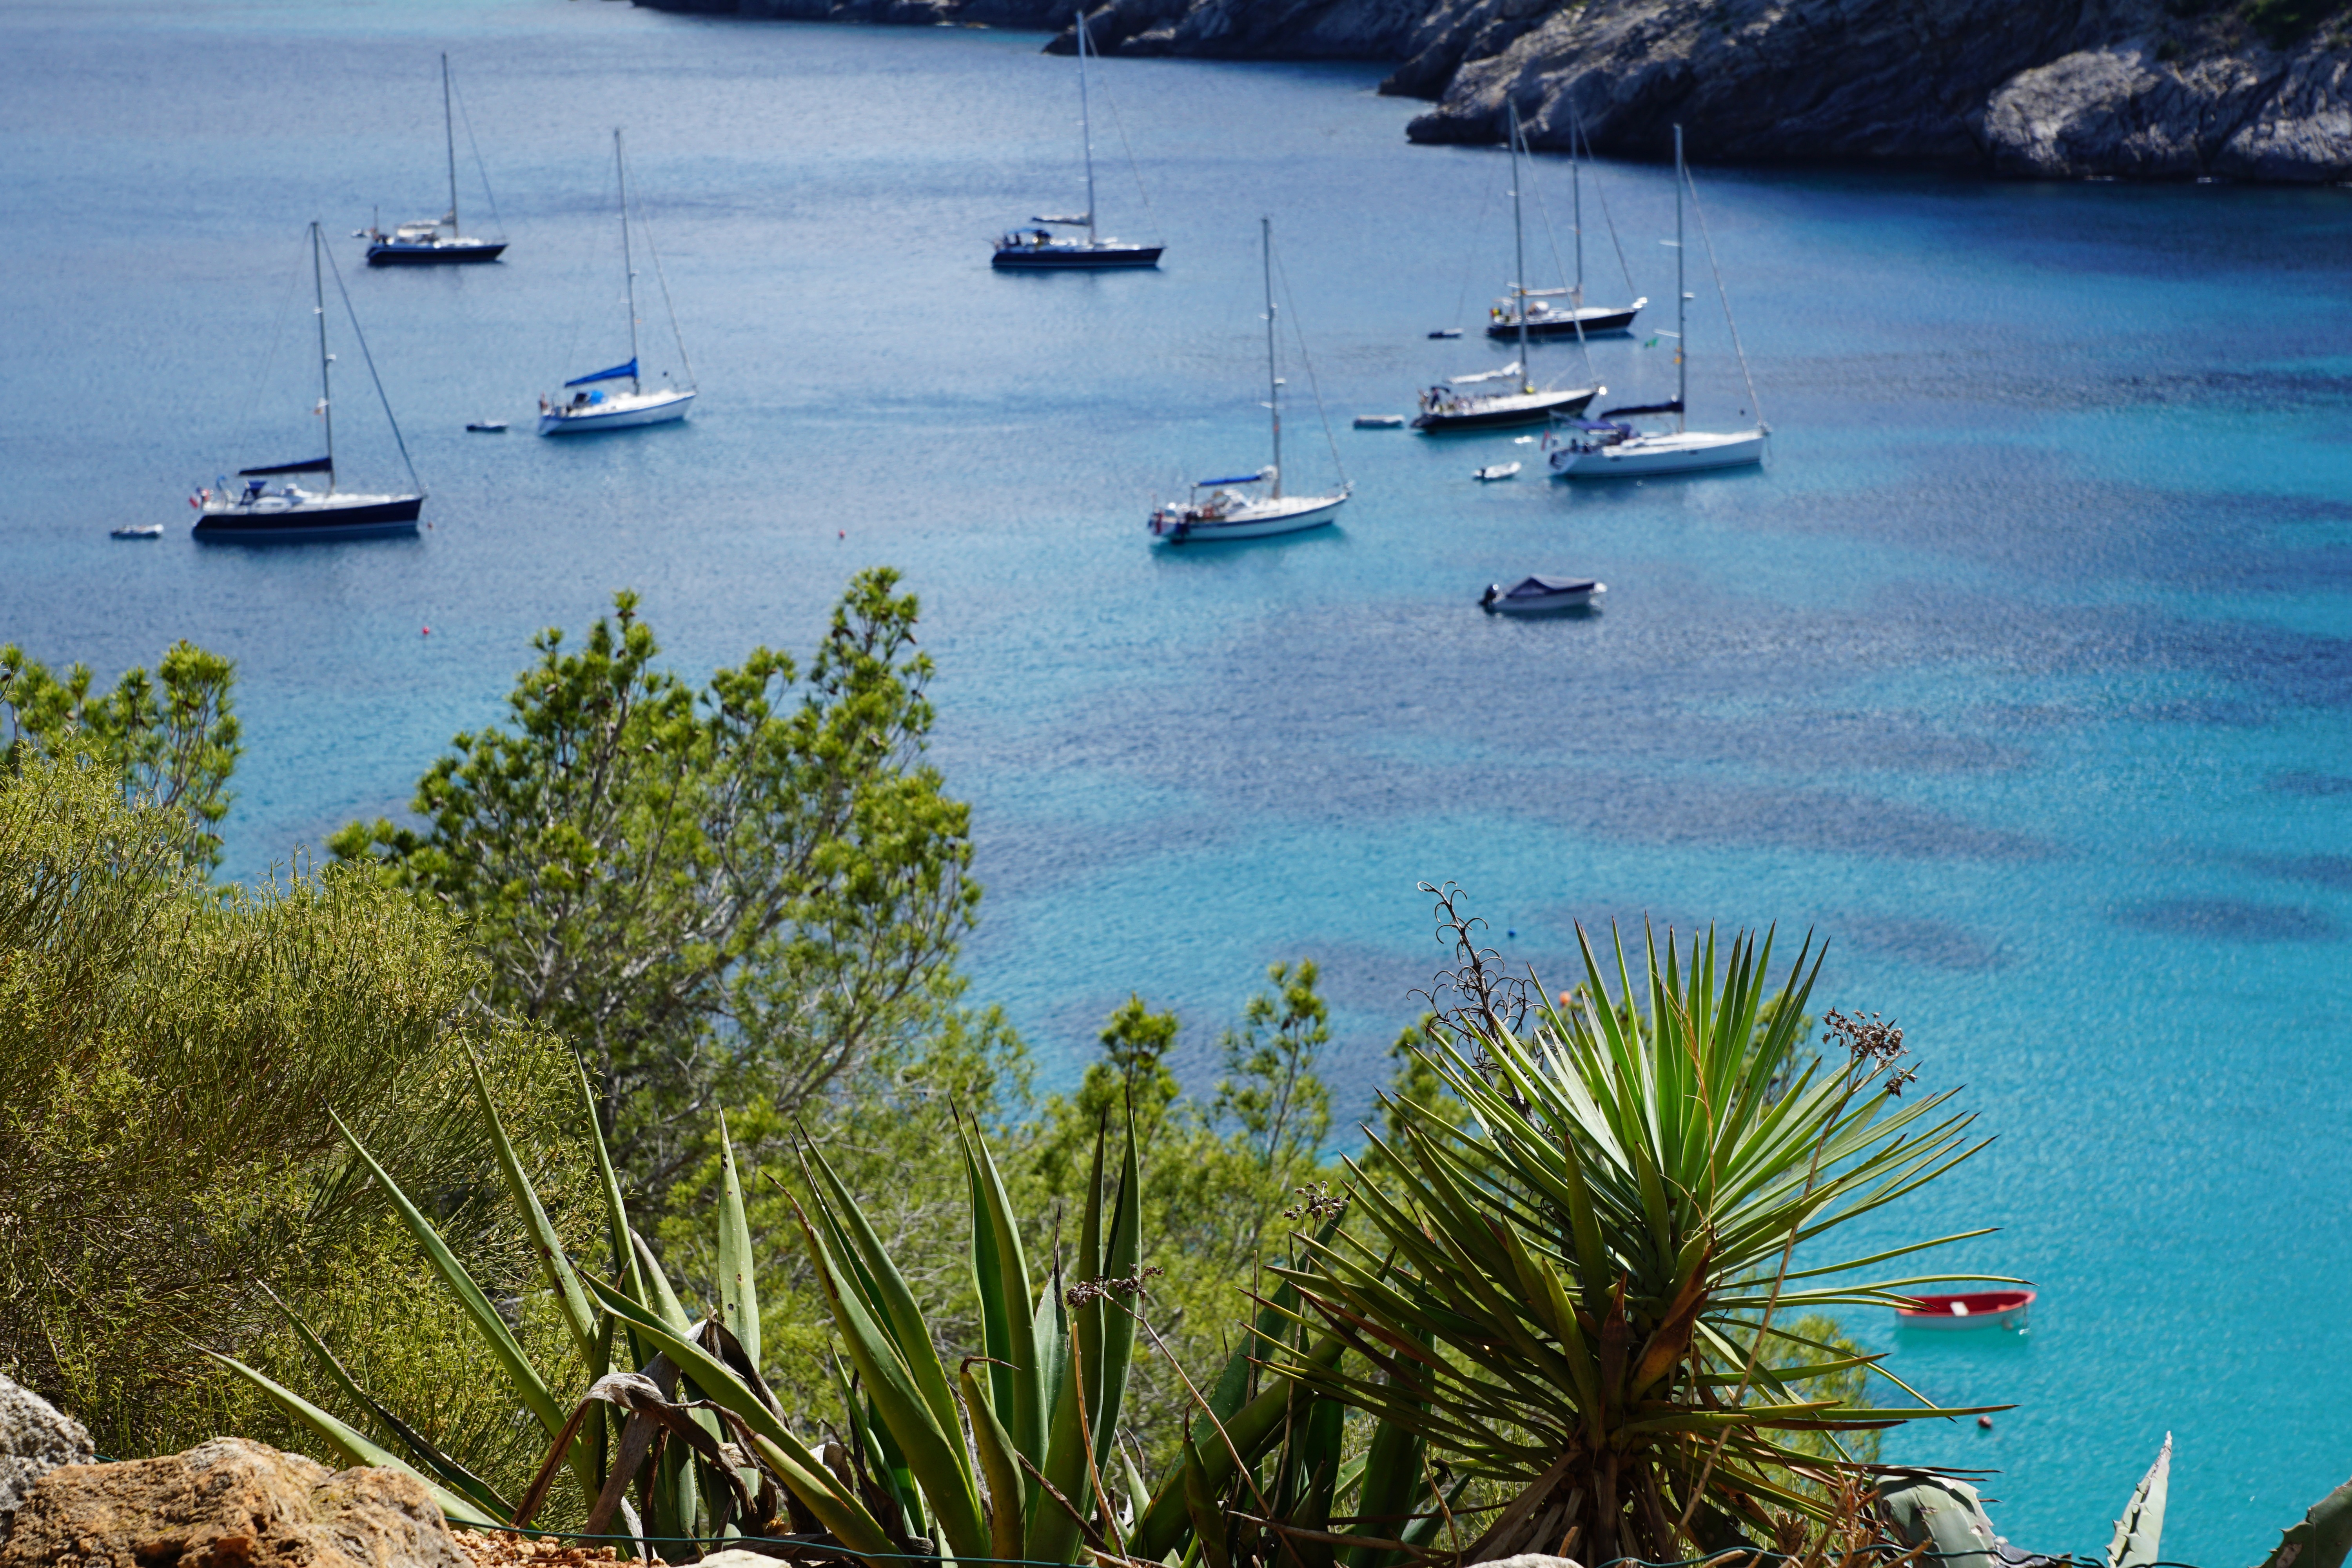
sea, coast, water, ocean, shore, lake, vehicle, lagoon, bay, boats, booked, ibiza